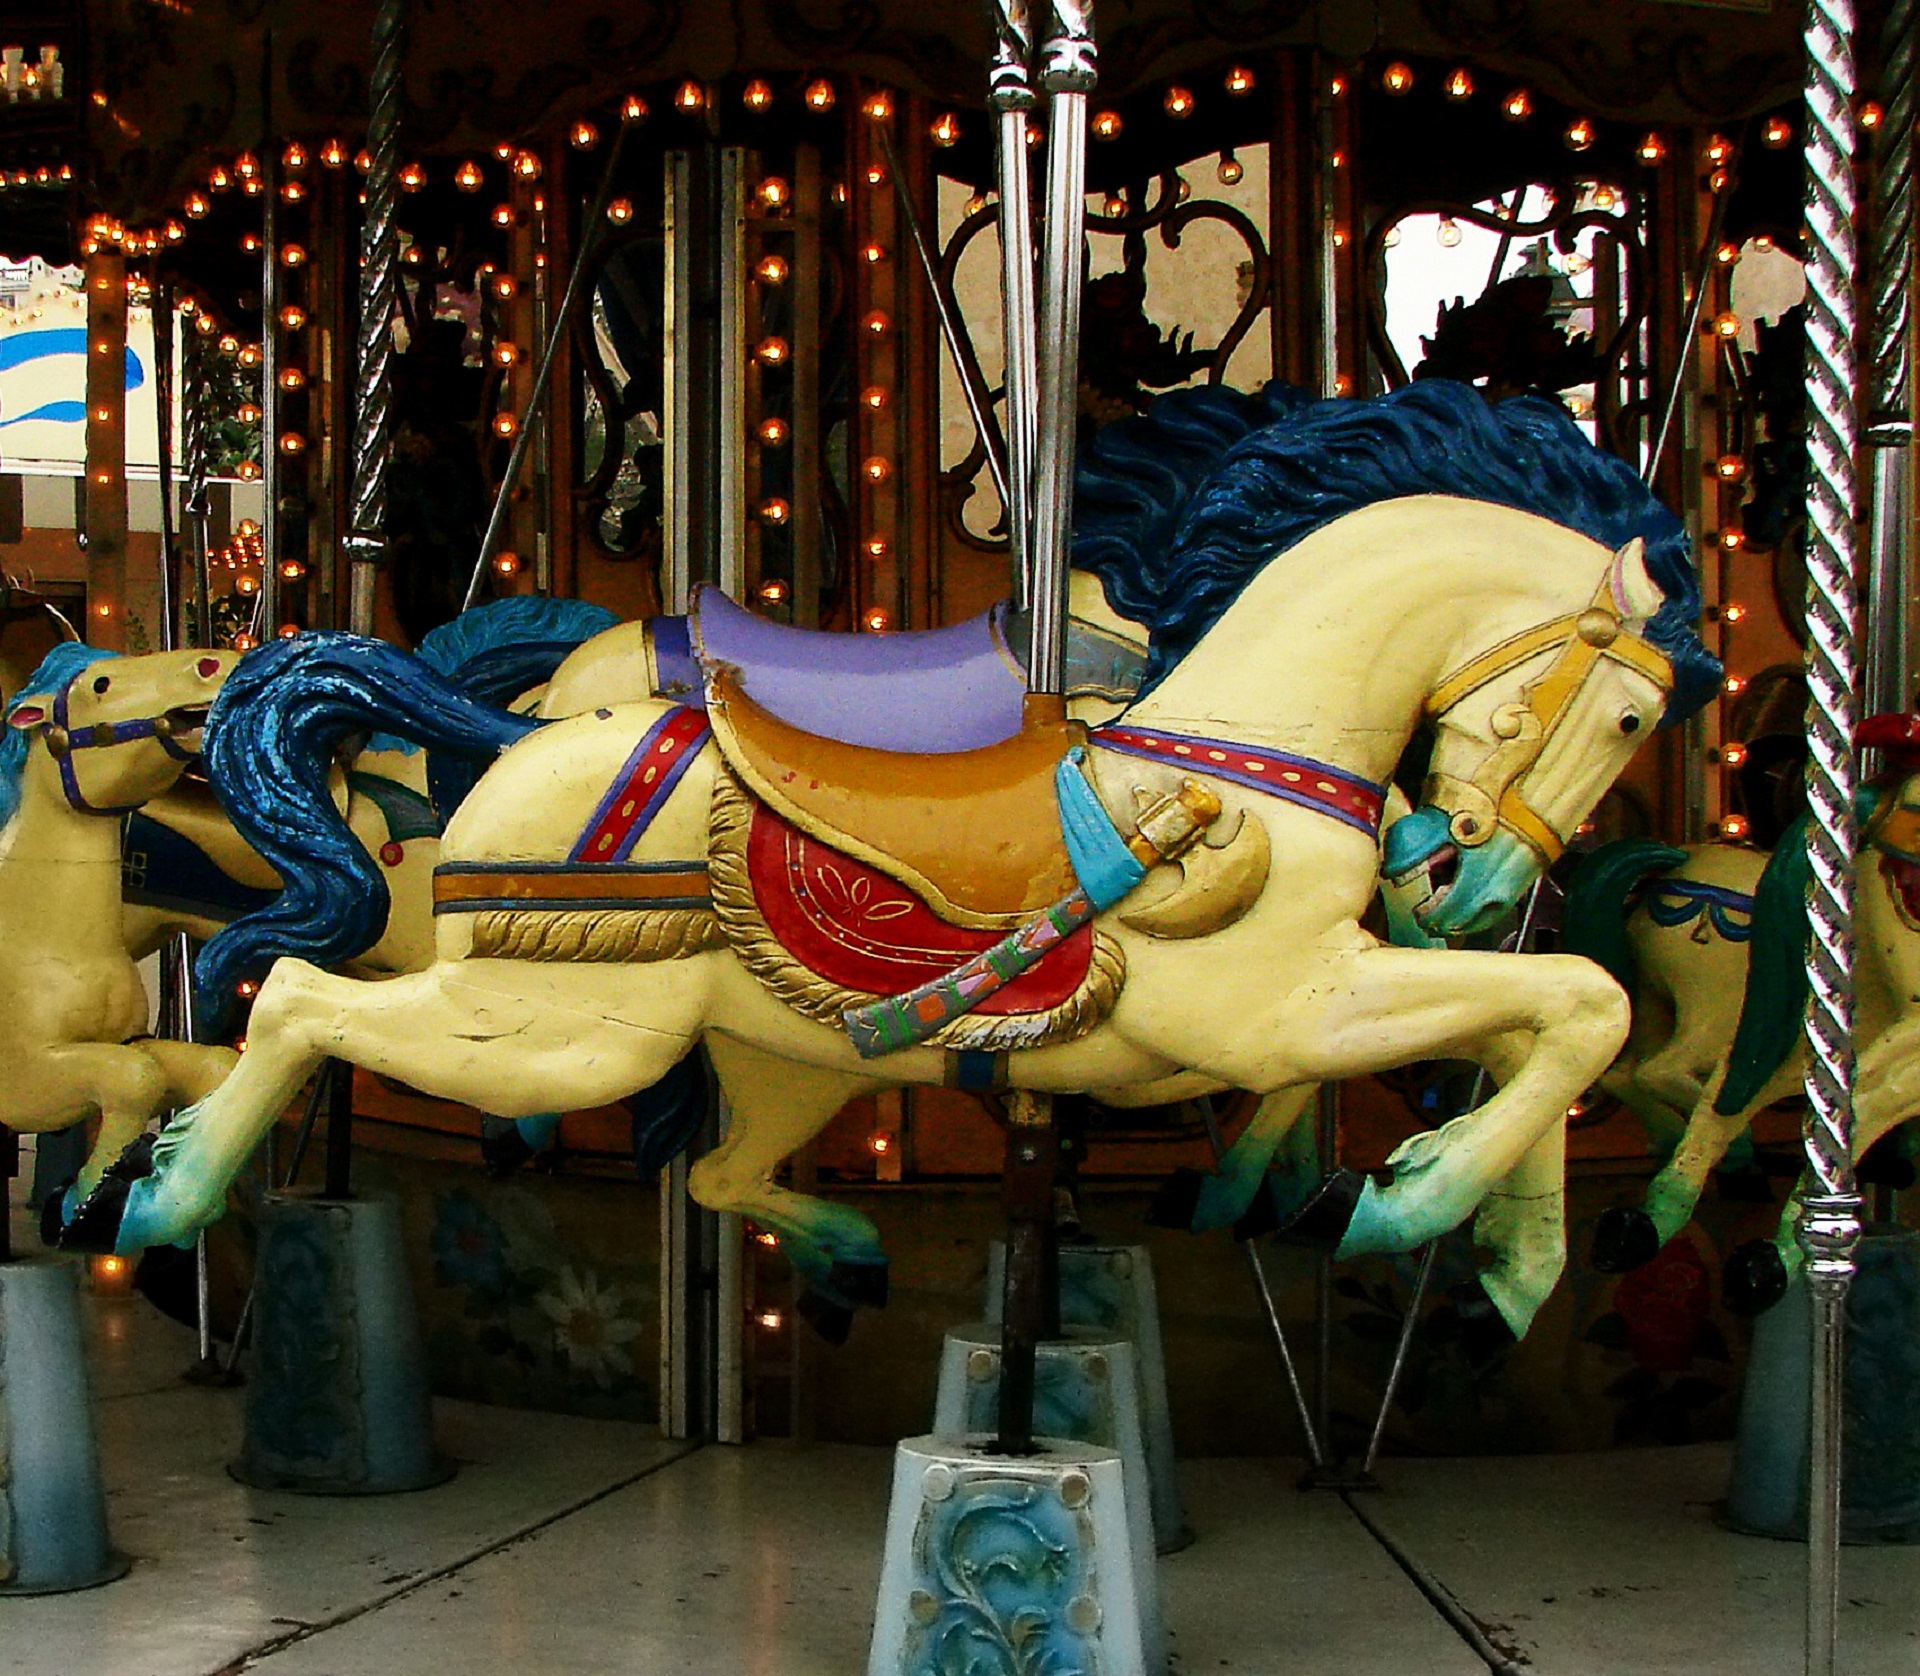
vintage, retro, recreation, amusement park, horse, park, carousel, colorful, leisure, childhood, fun, resort, wooden, nostalgic, tourist attraction, fair, merry go round, amusement ride, outdoor recreation, nonbuilding structure